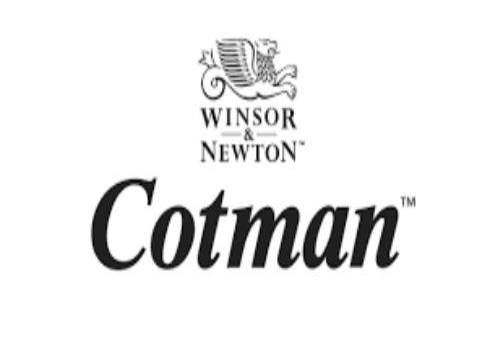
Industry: Leisure